Audric del Vilar

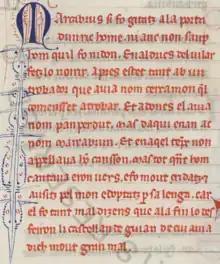
Marcabru's "vida" that mentions Audric

Aldric or Audric del Vilar was the twelfth-century lord of Auvillar and a troubadour. According to the "vida" of Marcabru, he raised the young Marcabru. This may in fact be derived by Marcabru's biographer from an exchange of satiric songs between the two, beginning with Audric's "Tot a estru" (16b.1), to which Marcabru responded with "Seigner n'Audric" (293.43). Audric may have been originally writing in response to Marcabru's "gap" "D'aisso lau Dieu". The whole exchange revolves around Marcabru's claim that he will accept bread from a fool so long as it lasts. On the other hand, both of Marcabru's pieces, which share Audric's metrical form, may be responses to Audric. Audric introduced the nickname "Pan-Perdut" (Breadless) for Marcabru.